Johnnycake

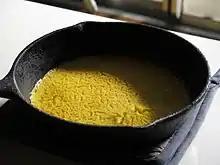
A johnnycake in a cast iron fry pan

Johnnycake, also known as journey cake, johnny bread, hoecake, shawnee cake or spider cornbread, is a cornmeal flatbread, a type of batter bread. An early American staple food, it is prepared on the Atlantic coast from Newfoundland to Jamaica. The food originates from the indigenous people of North America. It is still eaten in the Bahamas, Belize, Nicaragua, Bermuda, Canada, Colombia, Curaçao, Dominican Republic, Jamaica, Puerto Rico, Saint Croix, Sint Maarten, Antigua, and the United States.